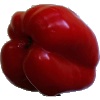
Label: Pepper Red 1